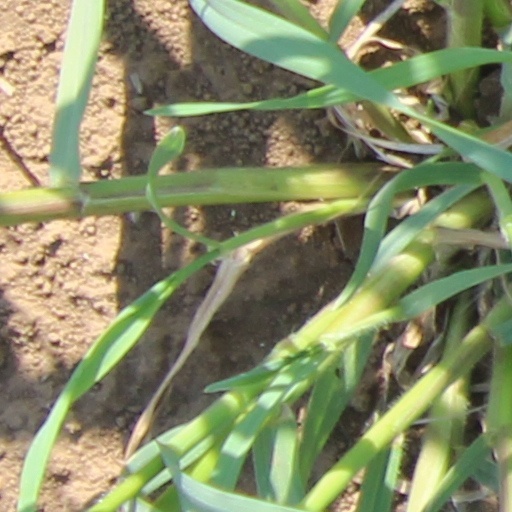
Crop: wheat